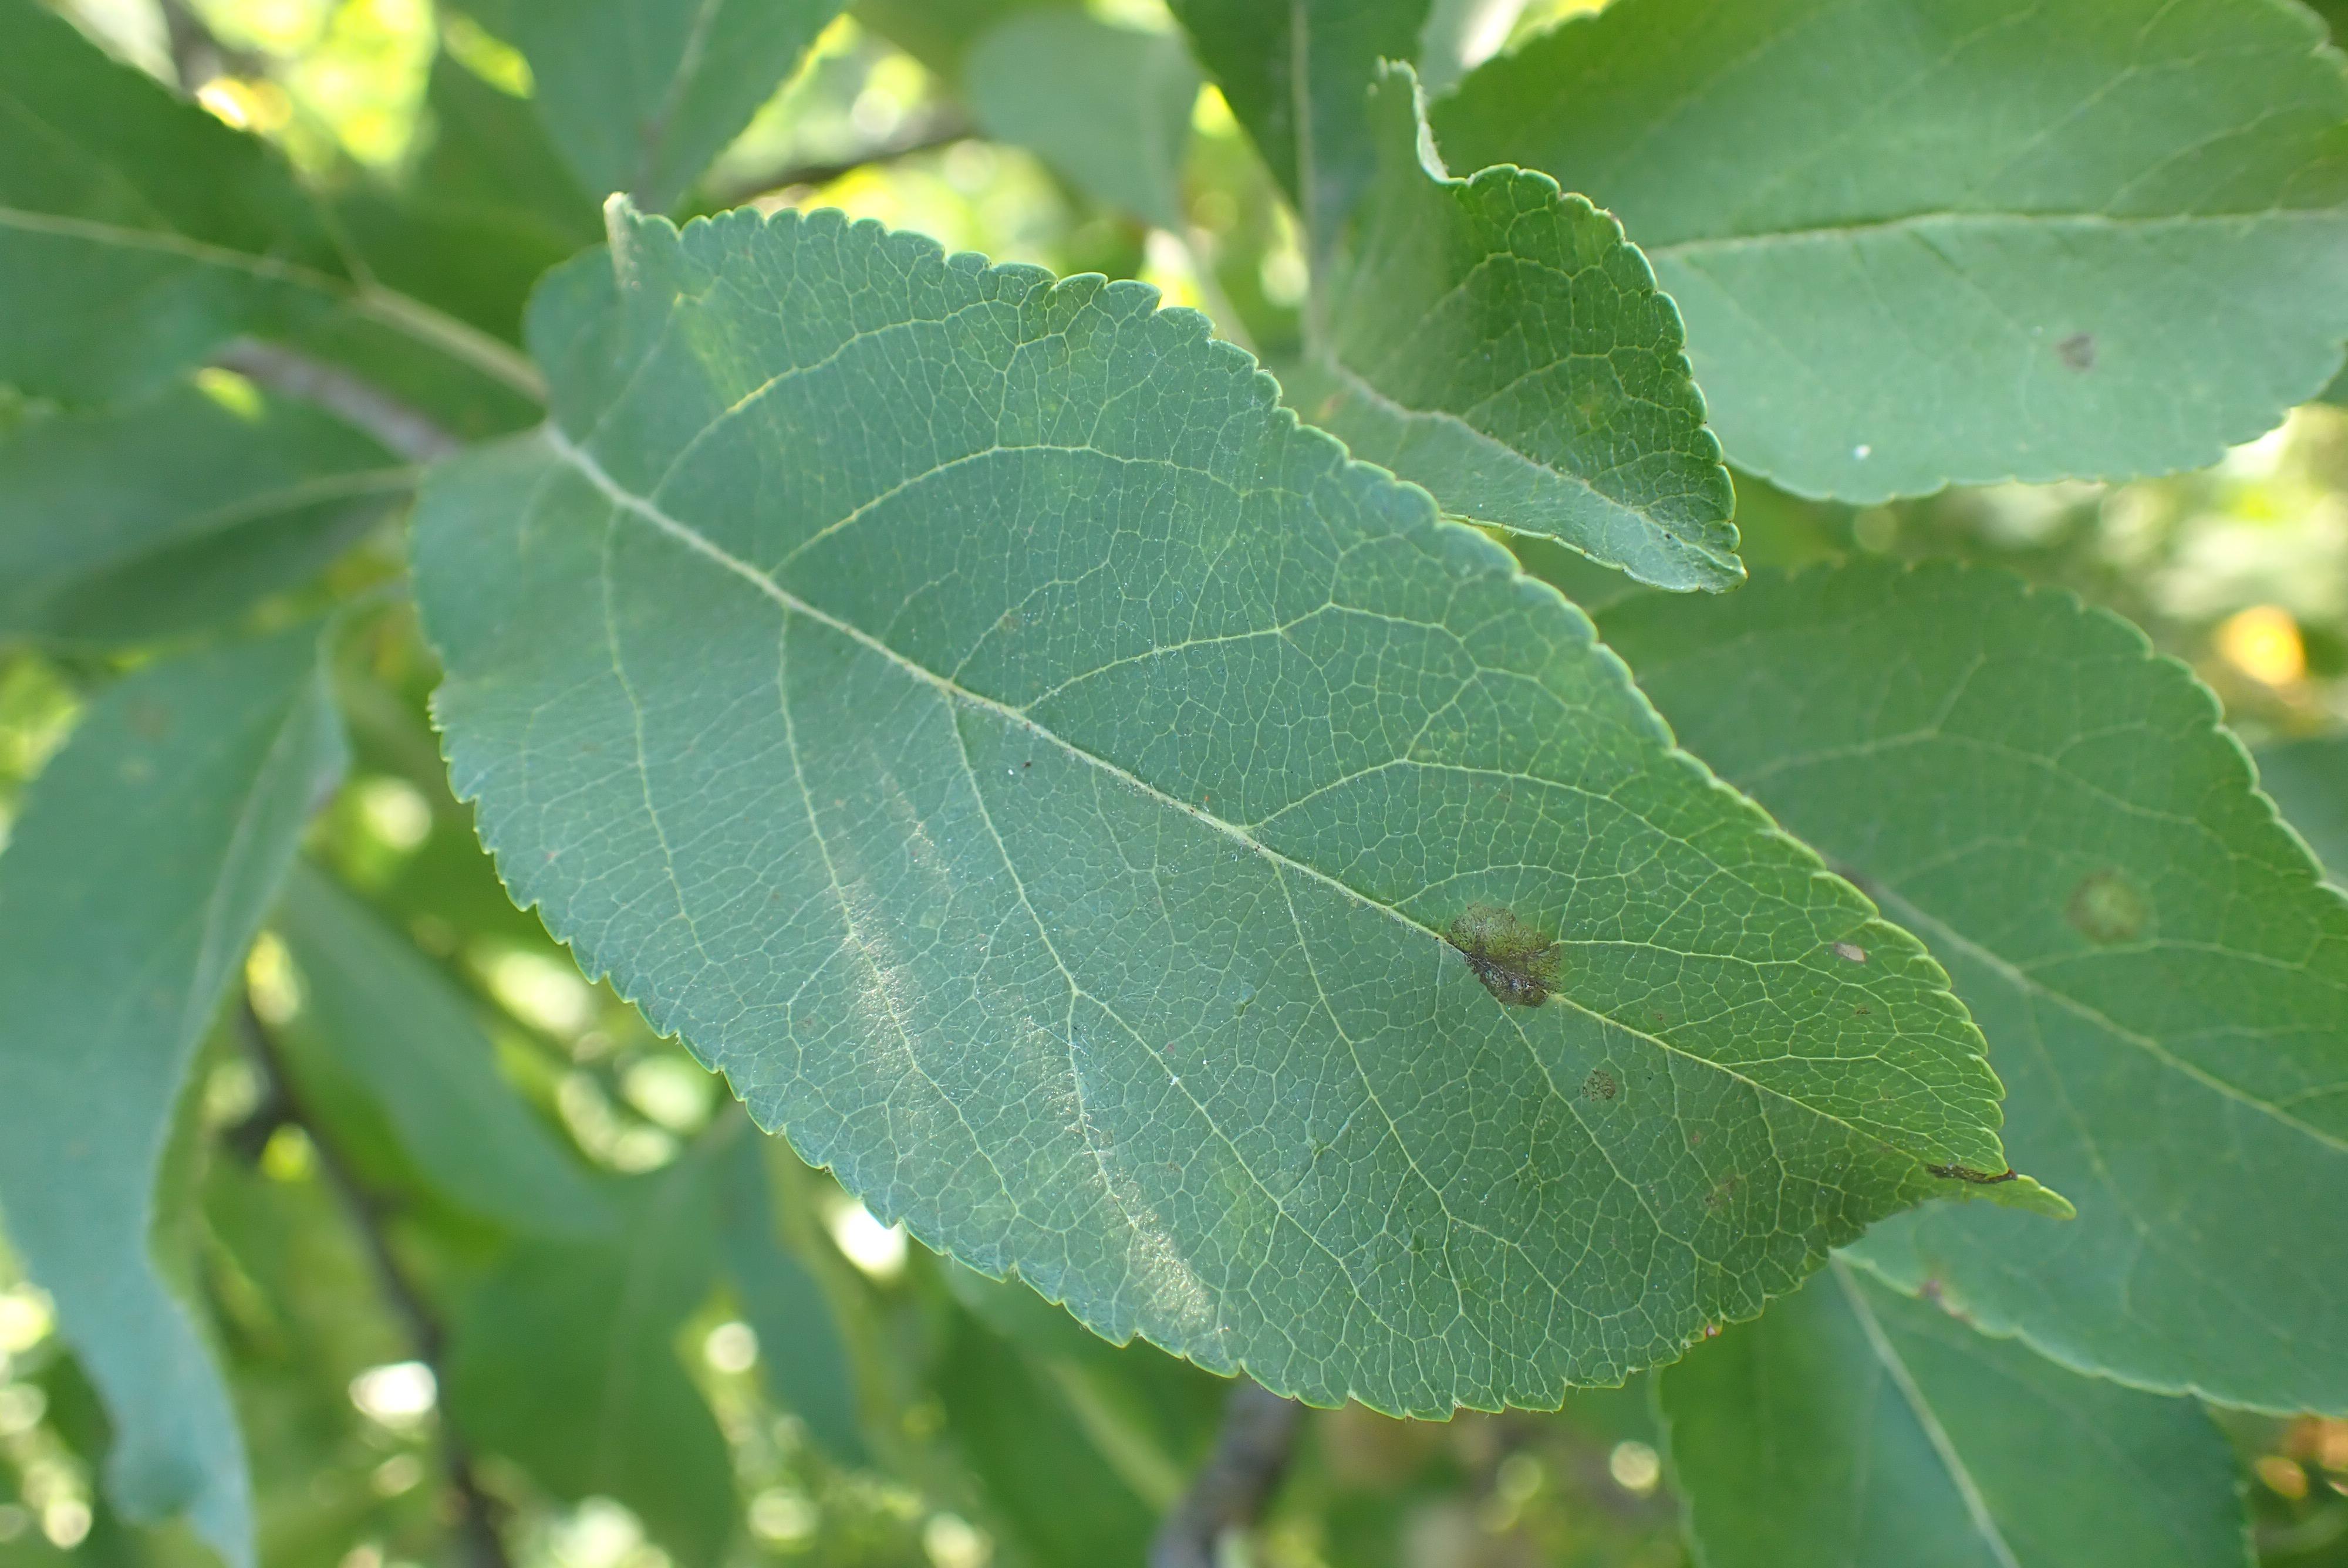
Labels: scab